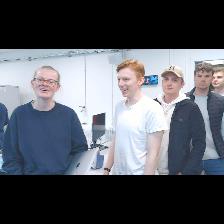
Label: Human